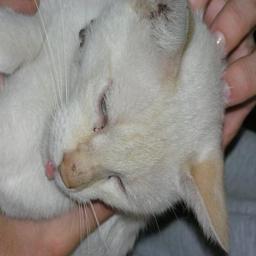
Animal: cats